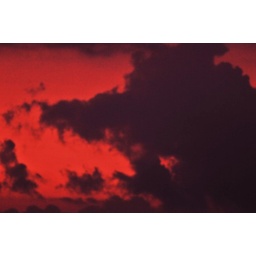
clouds at 5 am silhouetted by a red sky